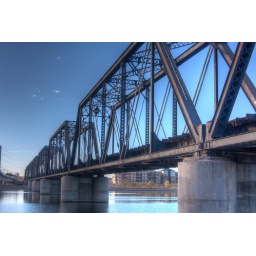
My first attempt at HDR. This is the train bridge that spans Tempe Town Lake in Tempe AZ.